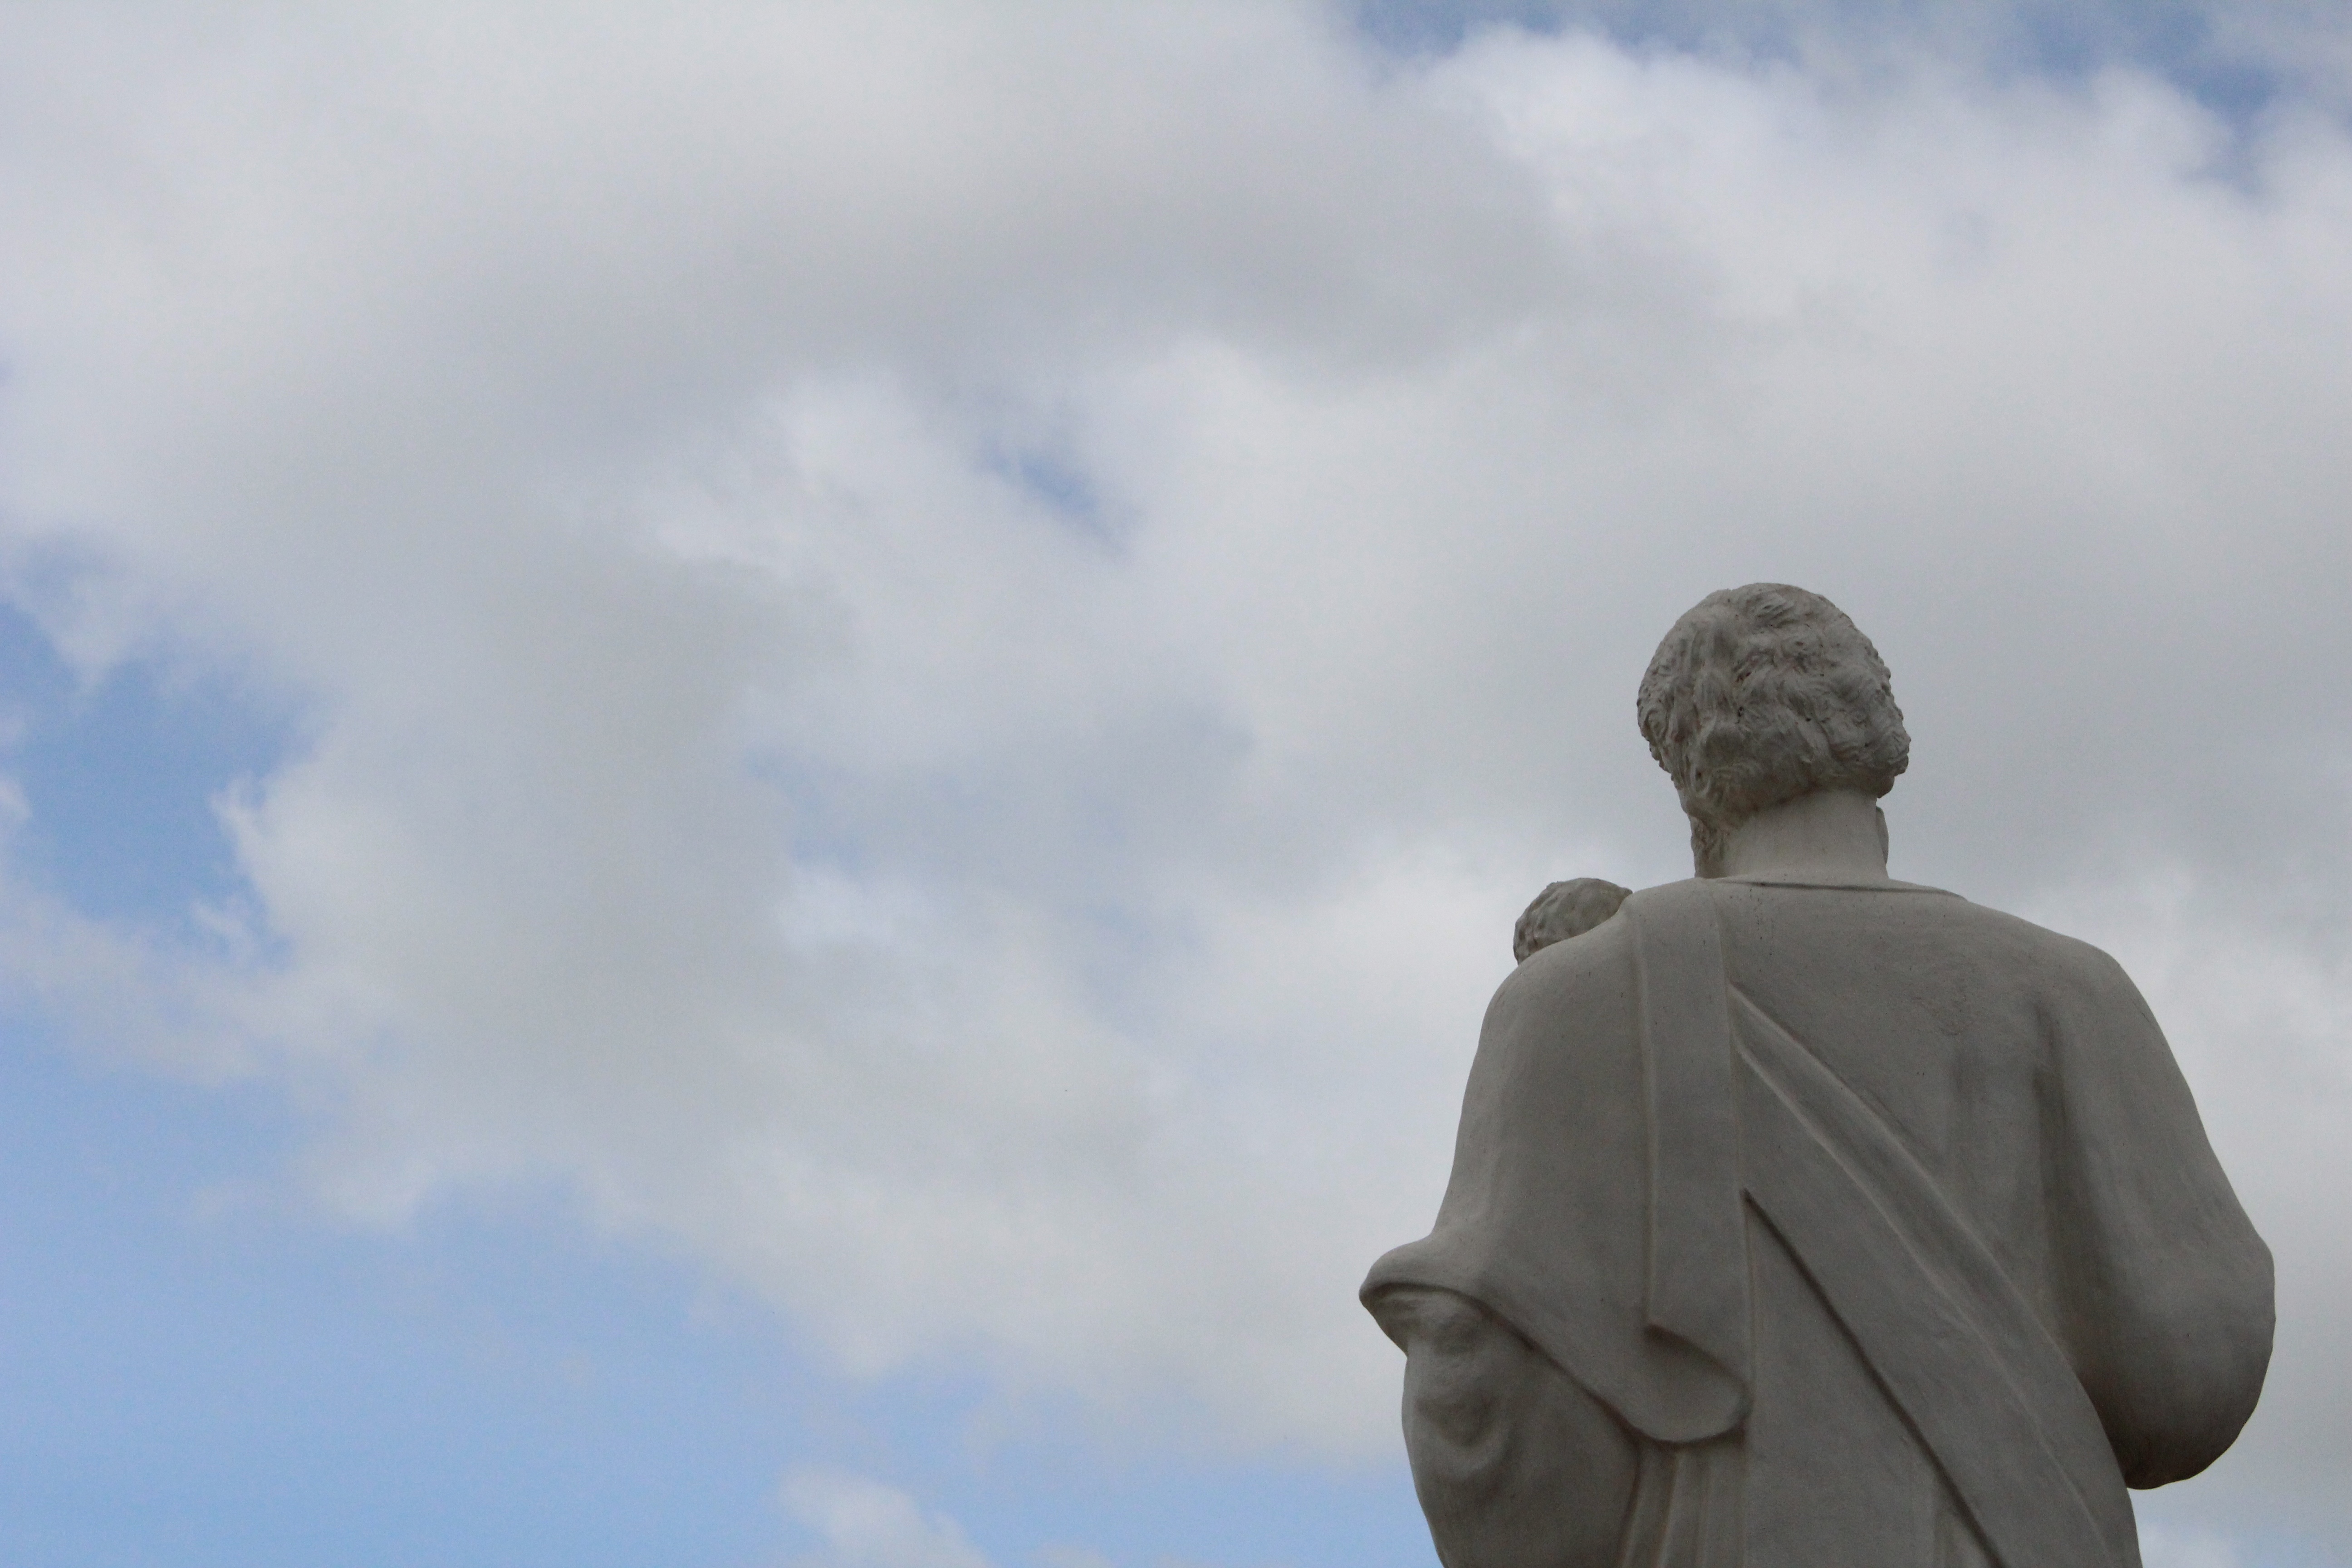
cloud, sky, monument, statue, blue, temple, atmosphere of earth